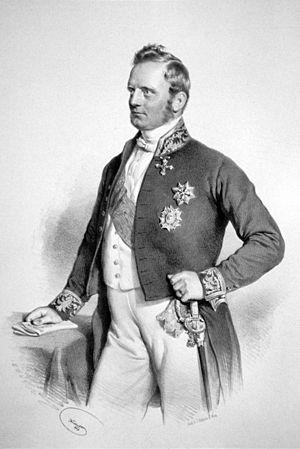
Thomas, baron Ward, est un cavalier, diplomate et homme d'État d'origine britannique.